A Son of the Sun (novel)

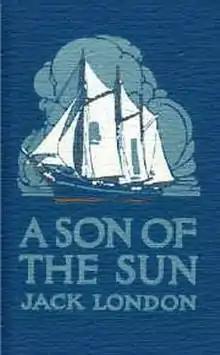
1st edition (publ. Doubleday, Page)

A Son of the Sun is a 1912 novel by Jack London. It is set in the South Pacific at the beginning of the 20th century and consists of eight separate stories. David Grief is a forty-year-old English adventurer who came to the South seas years ago and became rich. As a businessman he owns offices in Sydney, but he is rarely there. Since his wealth spreads over many islands, Grief has some adventures while travelling among these islands. London depicts the striking panorama of the South seas with adventurers, scoundrels, swindlers, pirates, and cannibals.